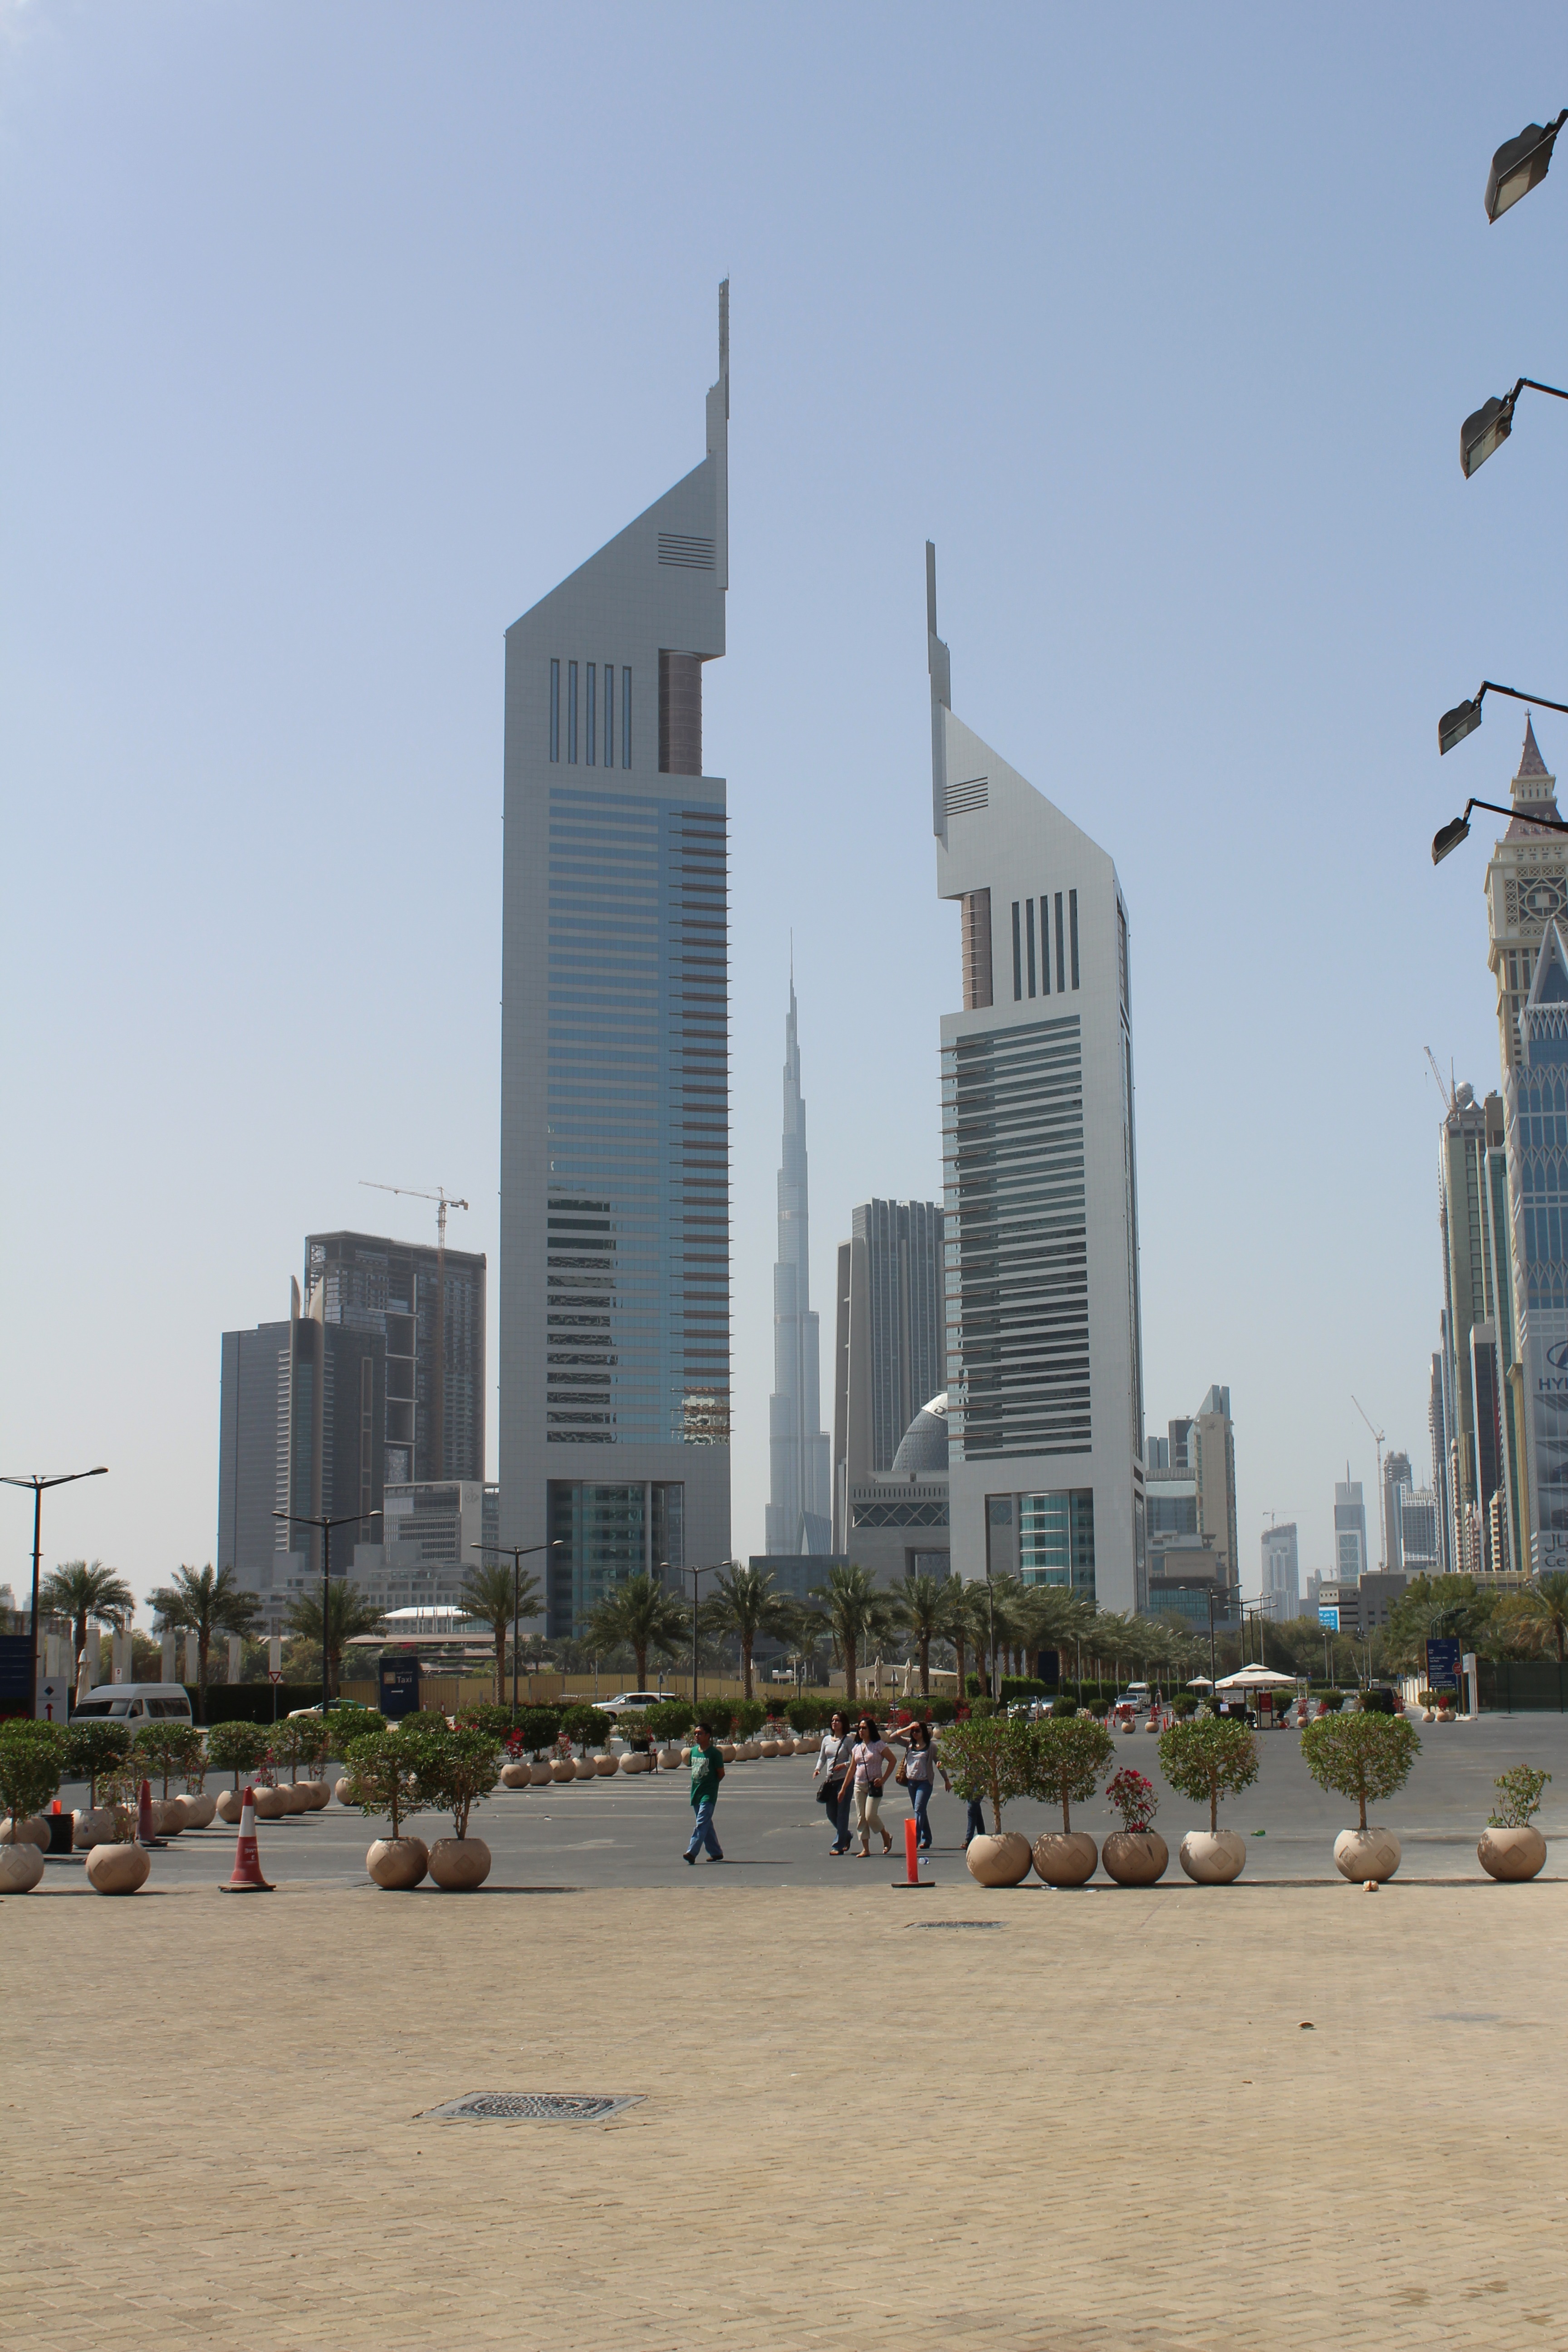
architecture, sky, skyline, city, skyscraper, walkway, cityscape, downtown, tower, dubai, landmark, tourism, tower block, town square, burj kalifa, urban area, human settlement